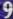
Number: 9